Rudolf Nureyev

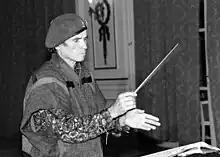
Nureyev's first time conducting an ensemble, in Deauville, France (1991)

Nureyev tested positive for HIV in 1984, but for several years he denied that anything was wrong with his health. However, by the late 1980s his diminished capabilities were becoming obvious. He began a marked decline in the summer of 1991 and entered the final phase of the disease in the spring of 1992.